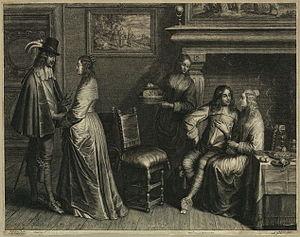
Schelte Adams Bolswert, Schelte à Bolswert ou Scheltius à Bolswert est un graveur néerlandais, notable pour ses œuvres d'après Rubens et Van Dyck.